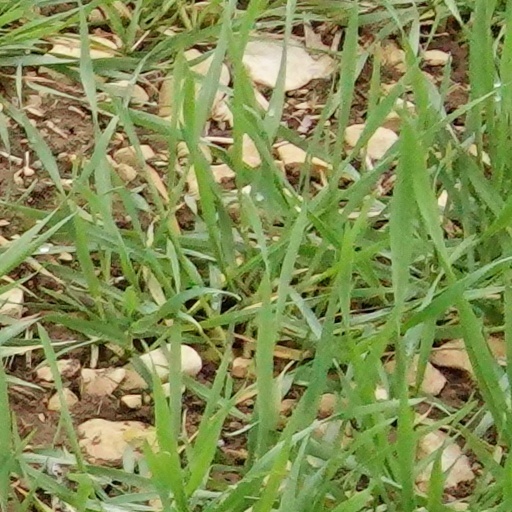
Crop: wheat